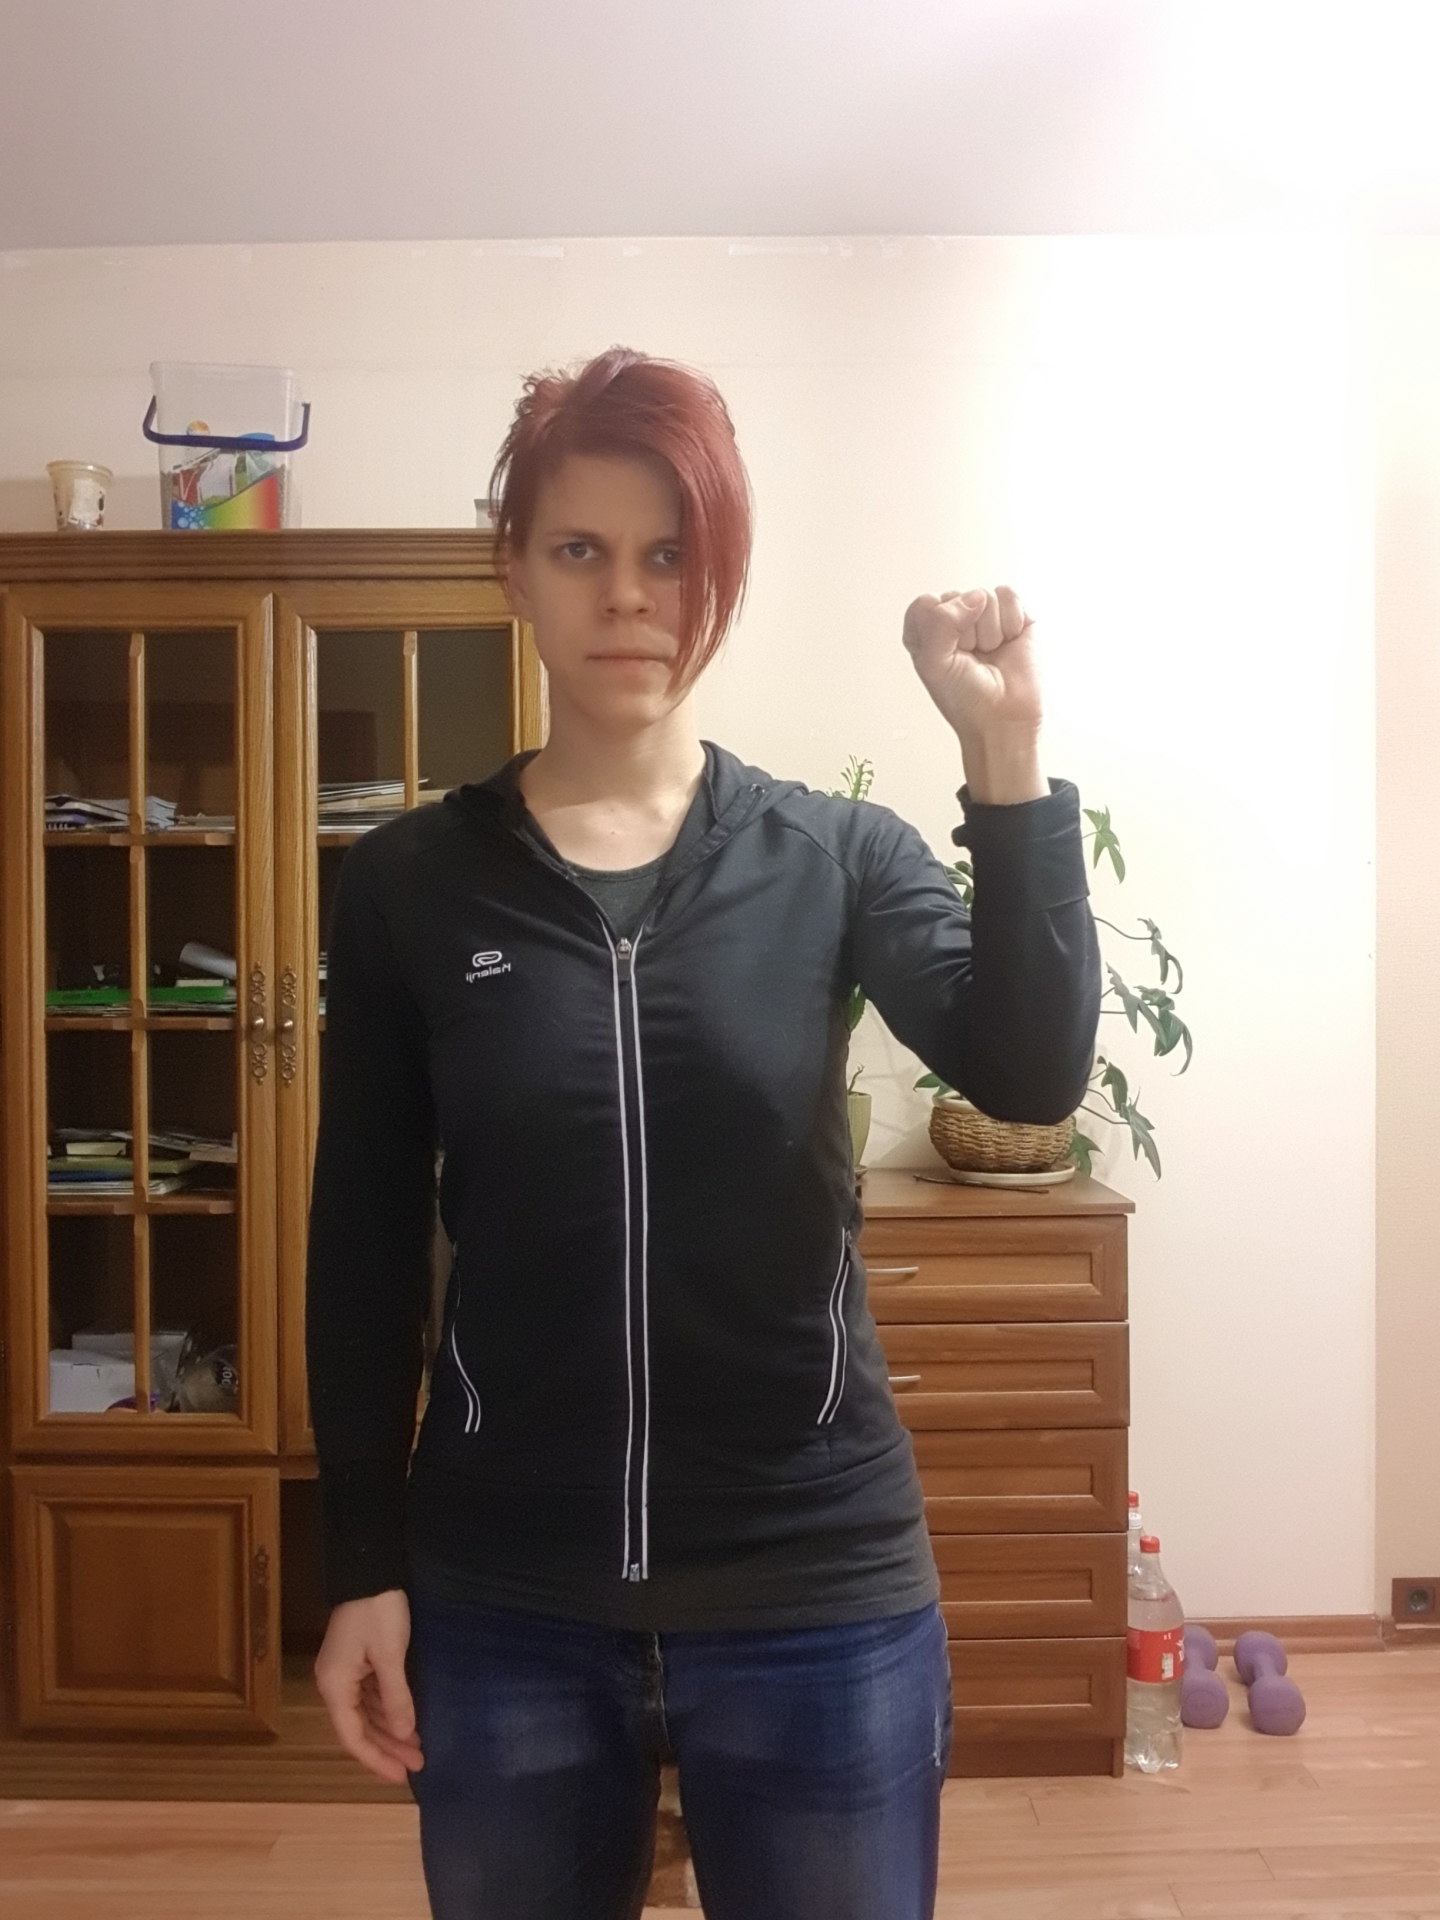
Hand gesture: fist